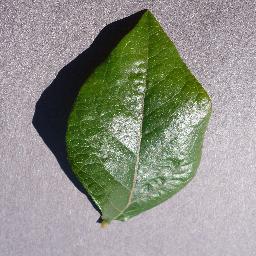
Label: Blueberry___healthy